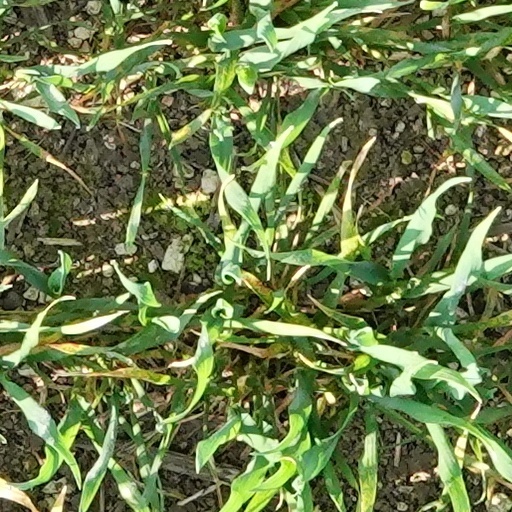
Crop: wheat